Rajnagar Block,Kendrapara

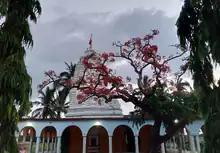
Garteswar Temple

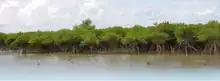
Man groove Forest Bhitarkanika

Bhitarkanika National Park was declared a sanctuary on 21 April 1975. It is covered with deep mangrove forests, saline rivers, and is known for crocodile breeding. Other animals including deer, wild boar, monkey, pythons and king cobras are also found there. It is located in the Estuarial region of Brahmani-Baitarani.